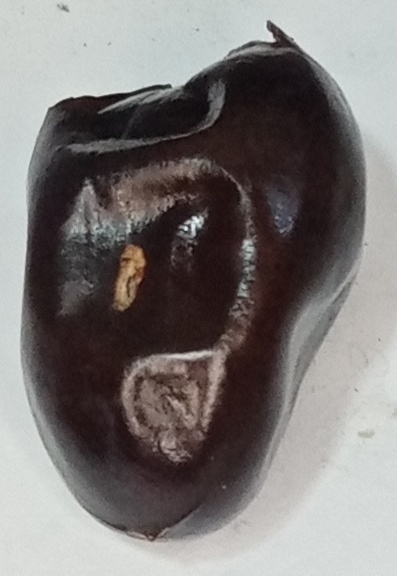
Variety: kupro
Size: large
Grade: grade-2